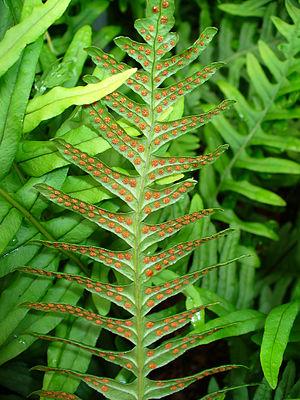
Le Polypode commun est une fougère de la famille des Polypodiaceae. Il est parfois appelé réglisse des bois ou réglisse sauvage. En effet, son rhizome a été utilisé à des fins médicinales, mais aussi gastronomiques.